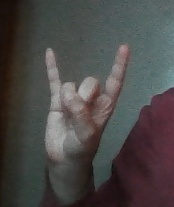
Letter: la